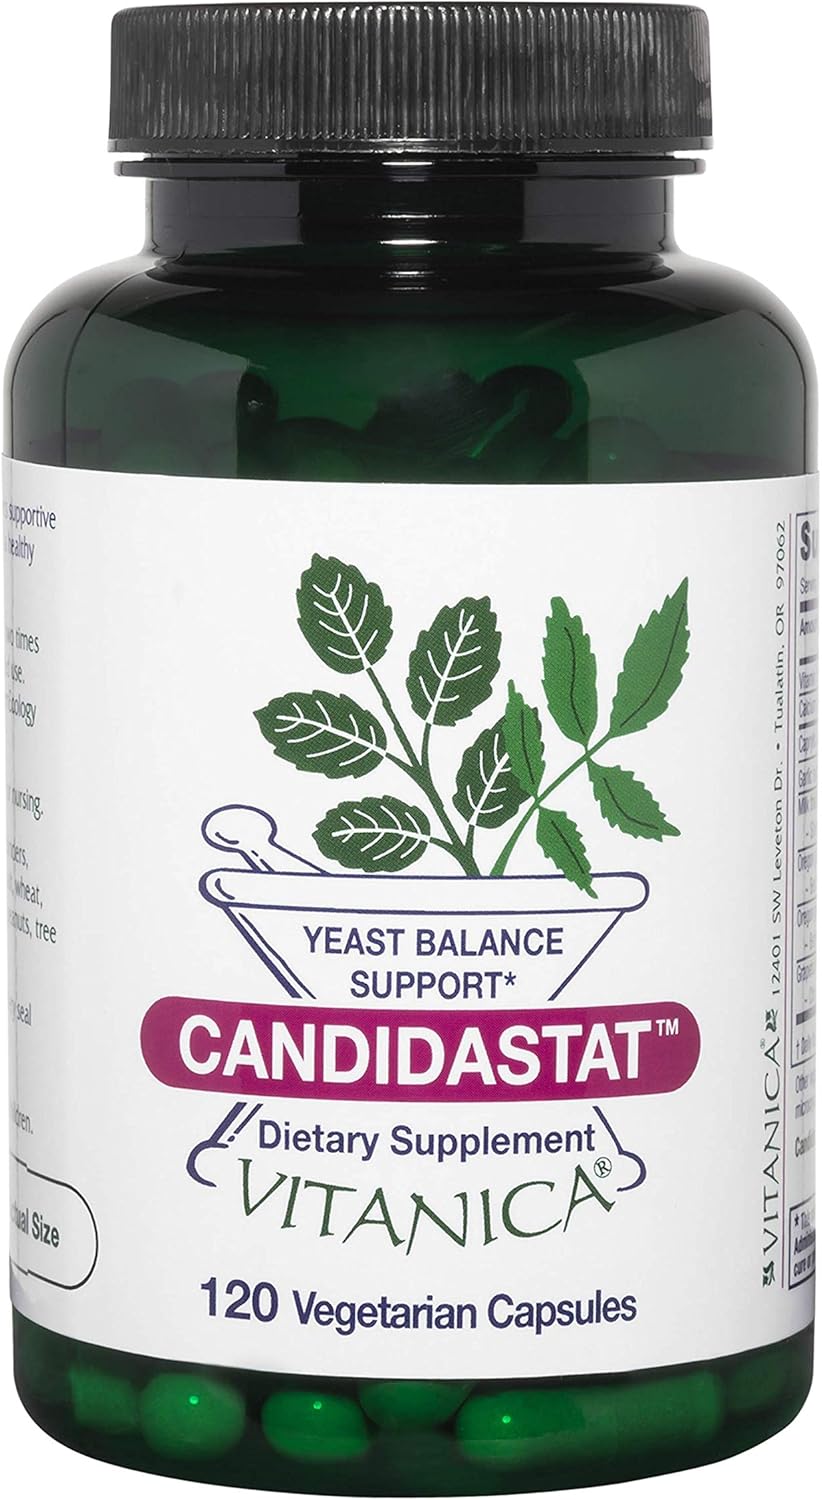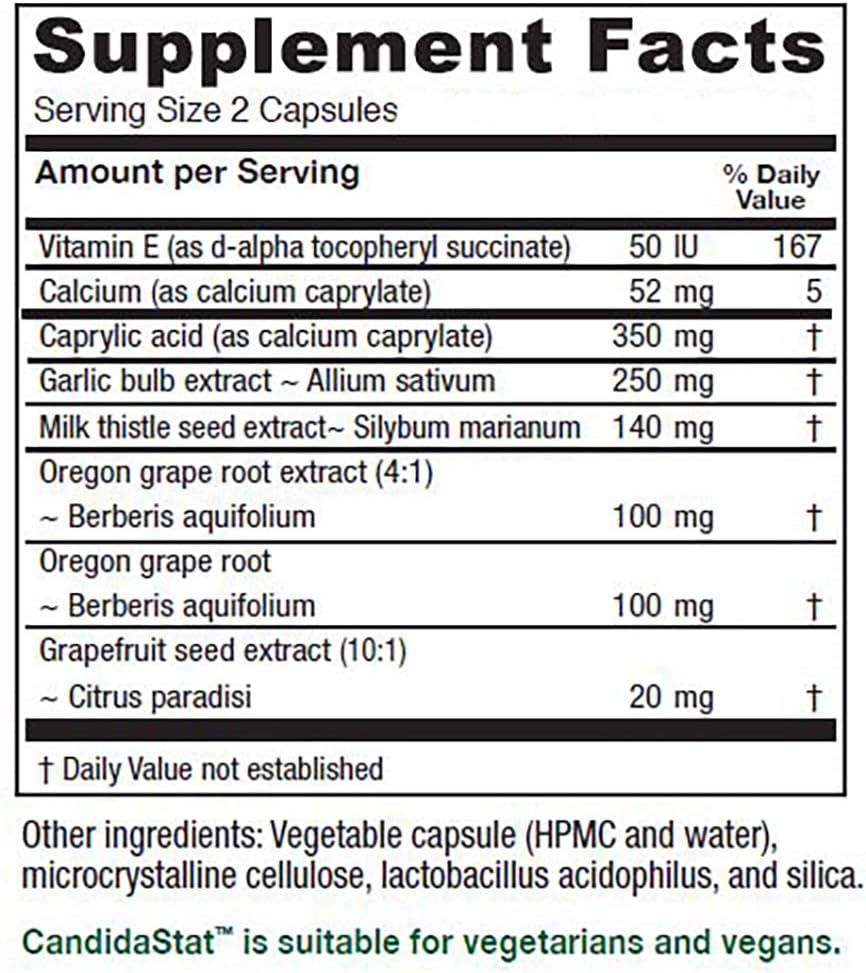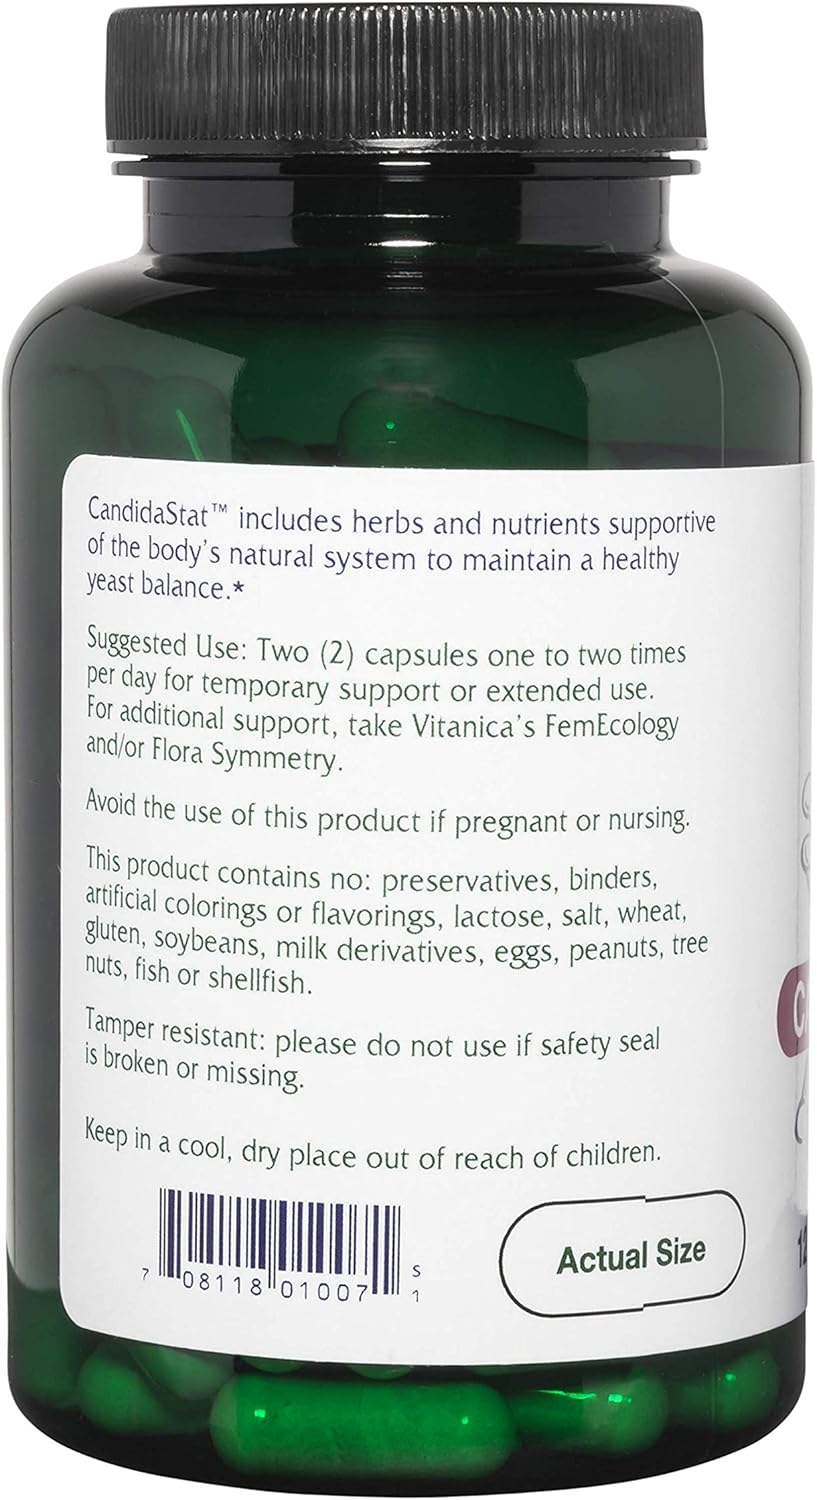
Vitanica Candidastat, Yeast Balance Supplement and Support, Vegan, 120 Capsules
Category: Health & Personal Care
This formula provides powerful herbs and key nutrients to promote healthy and balanced internal harmony.
Features: Provides the four main functions necessary when there is a candida imbalance: promotes healthy yeast balance; supports restored homeostasis of microflora; promotes detoxification; supports immune function | Yeast balance support from Caprylic acid, Garlic extract, Oregon grape root, and Grapefruit seed extract. Unique to the formula is a 4:1 Oregon grape root extract, not commonly found in candida products, but especially useful for yeast balance | Detoxification support from Milk thistle seed extract naturally promotes reduced die-off reaction. Immune system and antioxidant support with Vitamin E | Provides select herbs and key nutrients to support the body’s natural system in maintaining healthy flora and a healthy yeast balance | Suitable for vegetarians and vegans